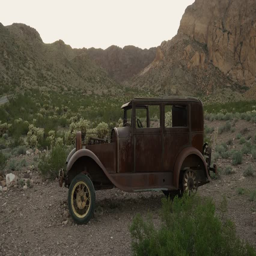
old retro car with rocks on a background .